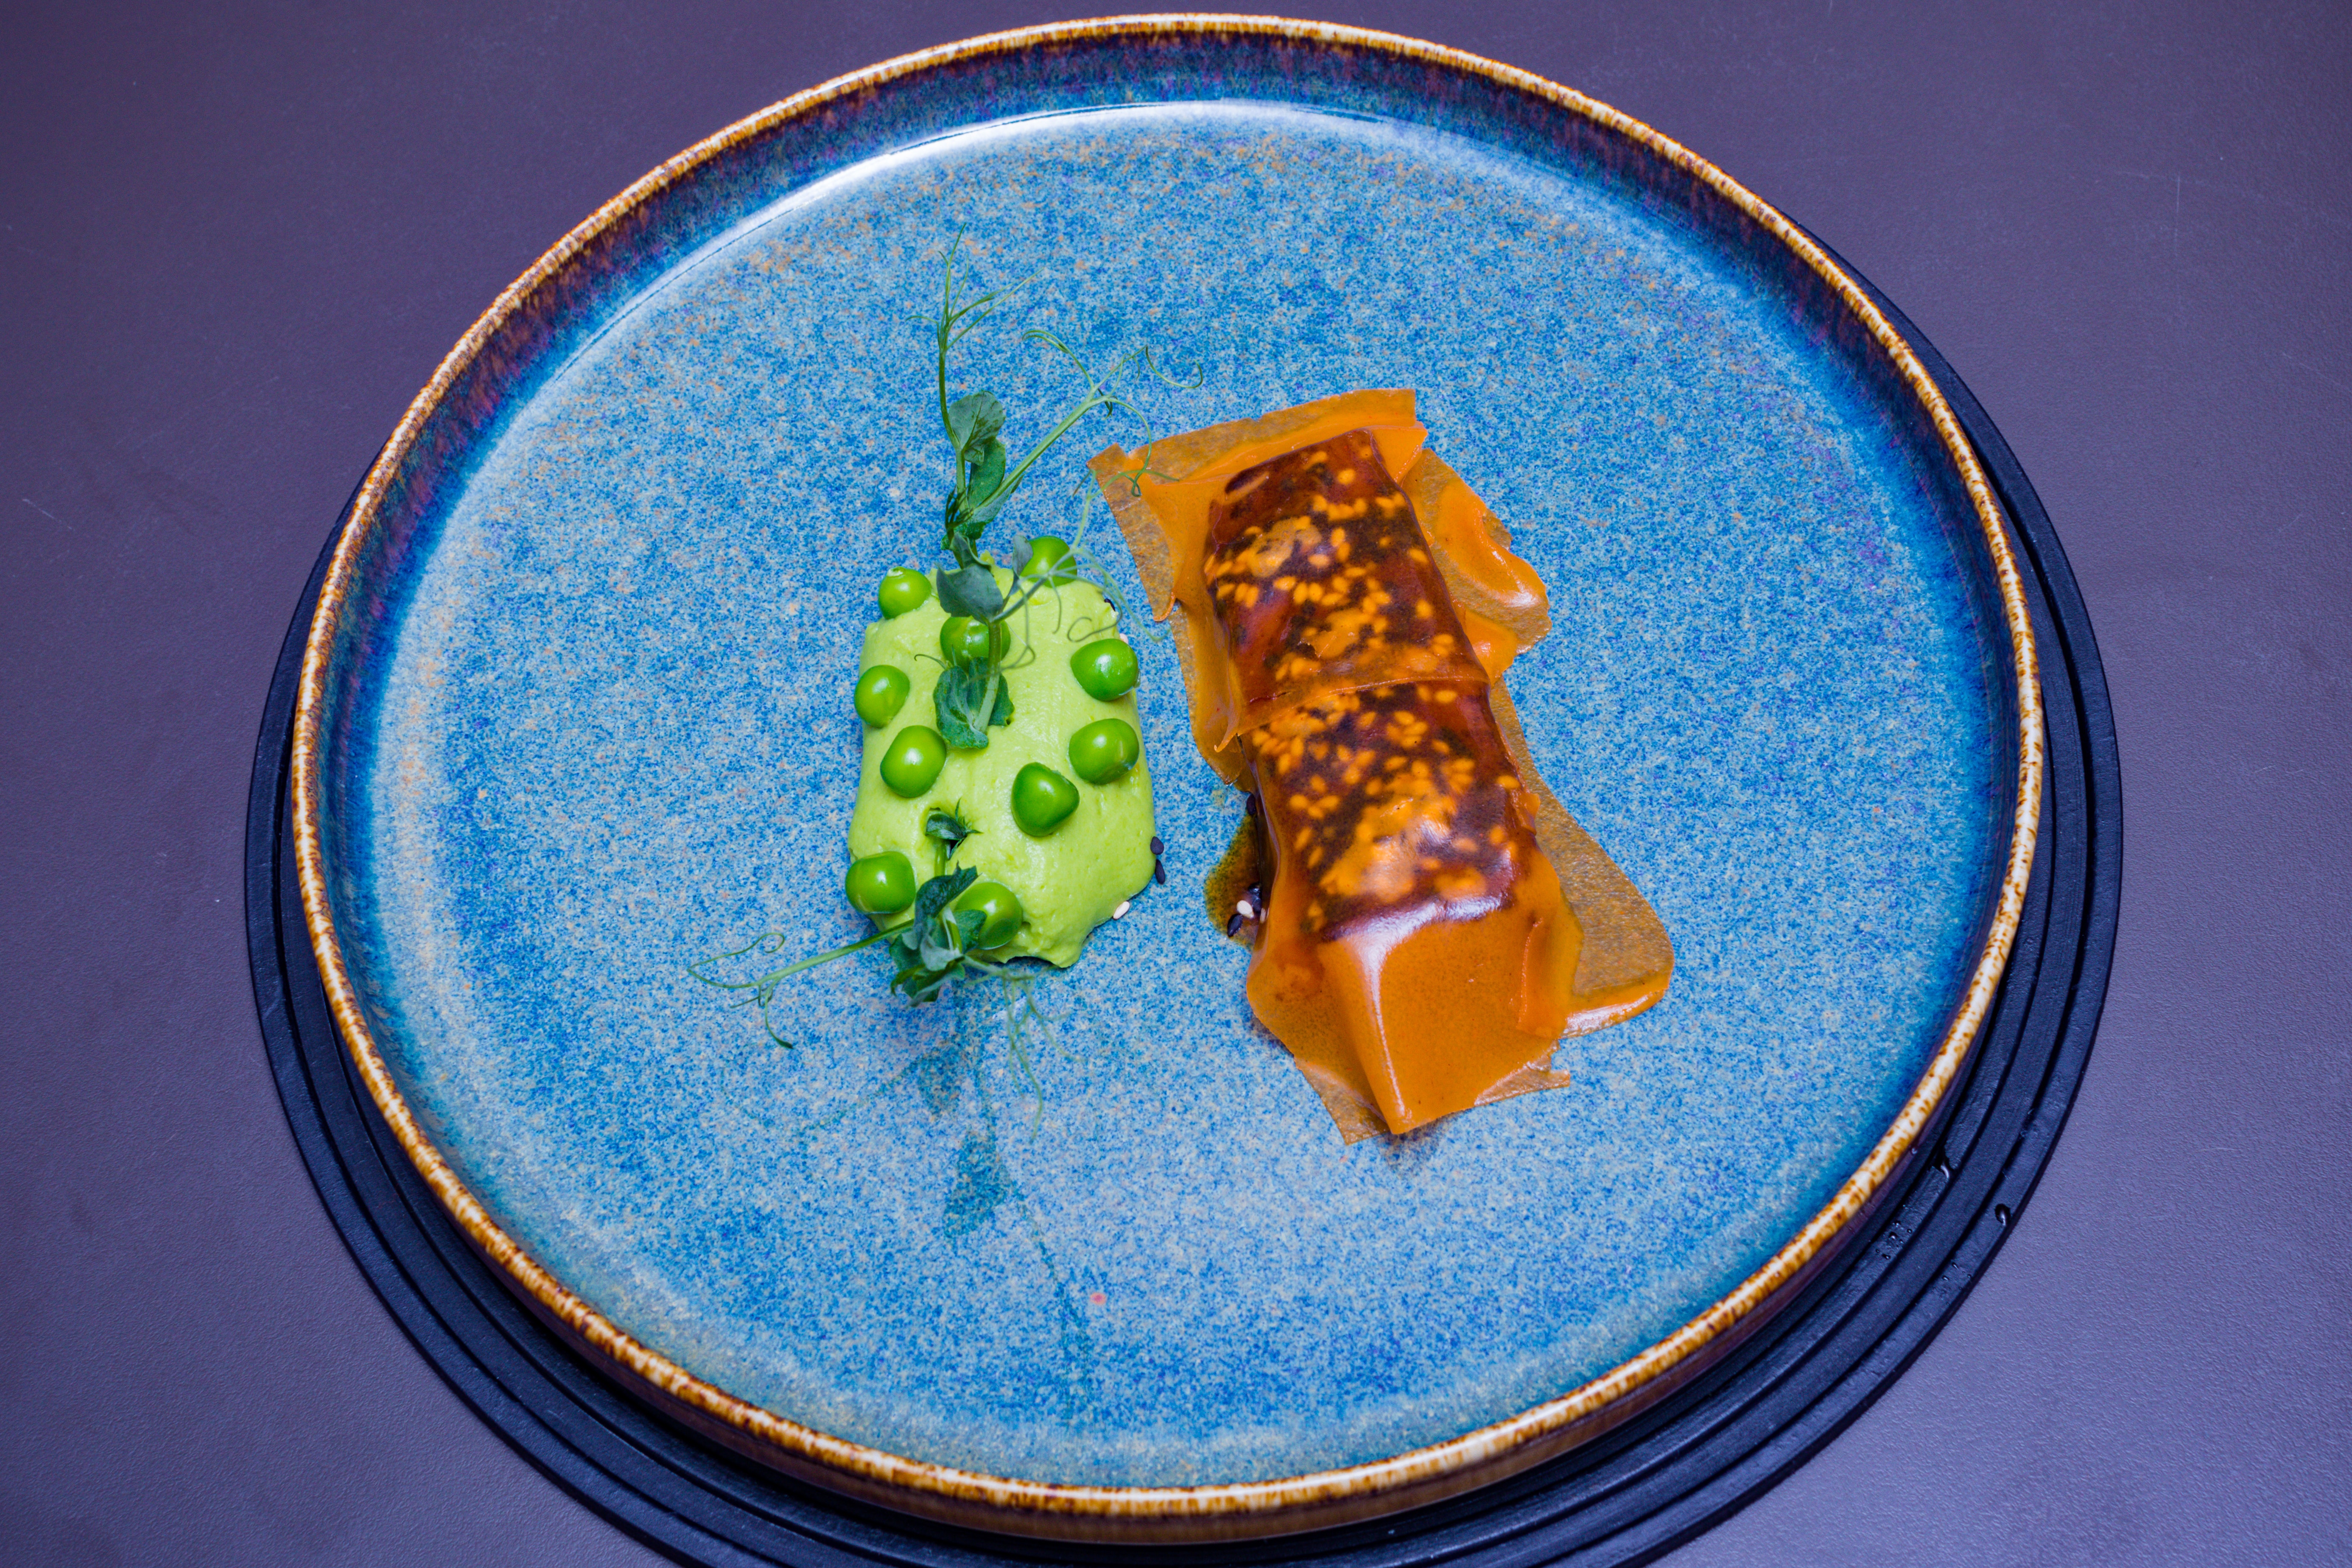
food, blue, tableware, dishware, emblem, electric blue, font, circle, ingredient, logo, symbol, comfort food, graphics, crest, fashion accessory, illustration, dish